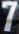
Number: 7